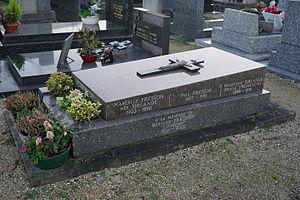
Concession SIRLANDE, au cimetière de l'est.
Bernard Fresson, né le 27 mai 1931 à Reims et mort le 20 octobre 2002 à Orsay, est un acteur français.